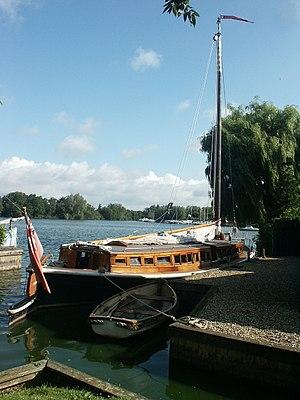
Hathor est un Norfolk wherry de 1905 construit dans le Comté de Norfolk. Il est l'un des 6 survivants de type wherry de plaisance comme le Maud et le Solace.